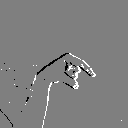
ASL letter: q